Léon Garnier

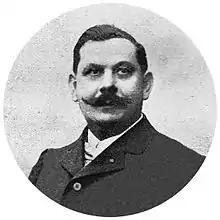

Léon Garnier (1856 in Lyon – 1905 in Meung-sur-Loire (Loiret)) was a French 19th-century composer and lyricist.